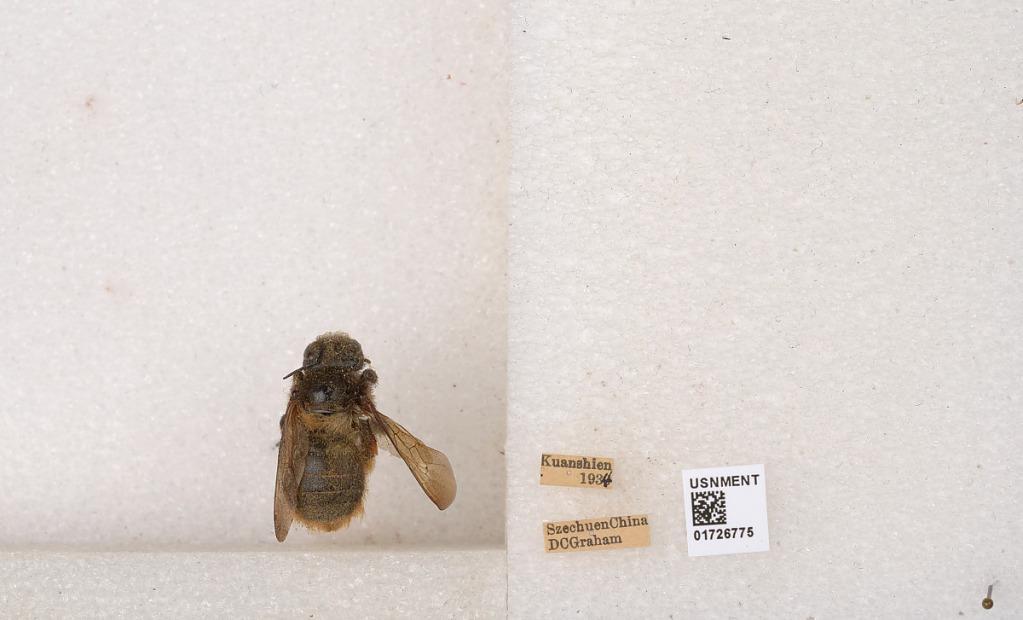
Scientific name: Xylocopa (Mesotrichia) latipes (Drury)
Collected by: D. Graham
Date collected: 1934-1-1
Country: China
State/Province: Sichuan
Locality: Kuanshien